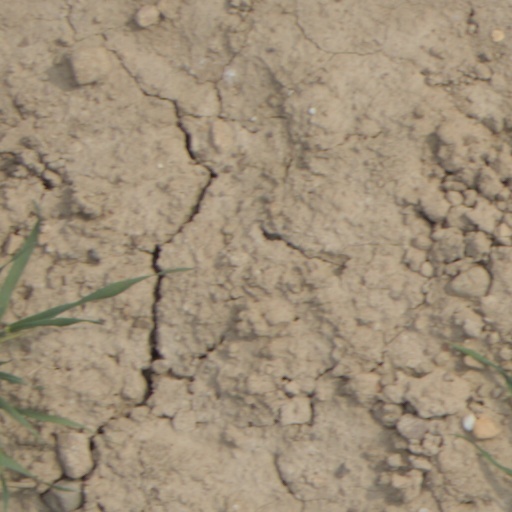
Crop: wheat